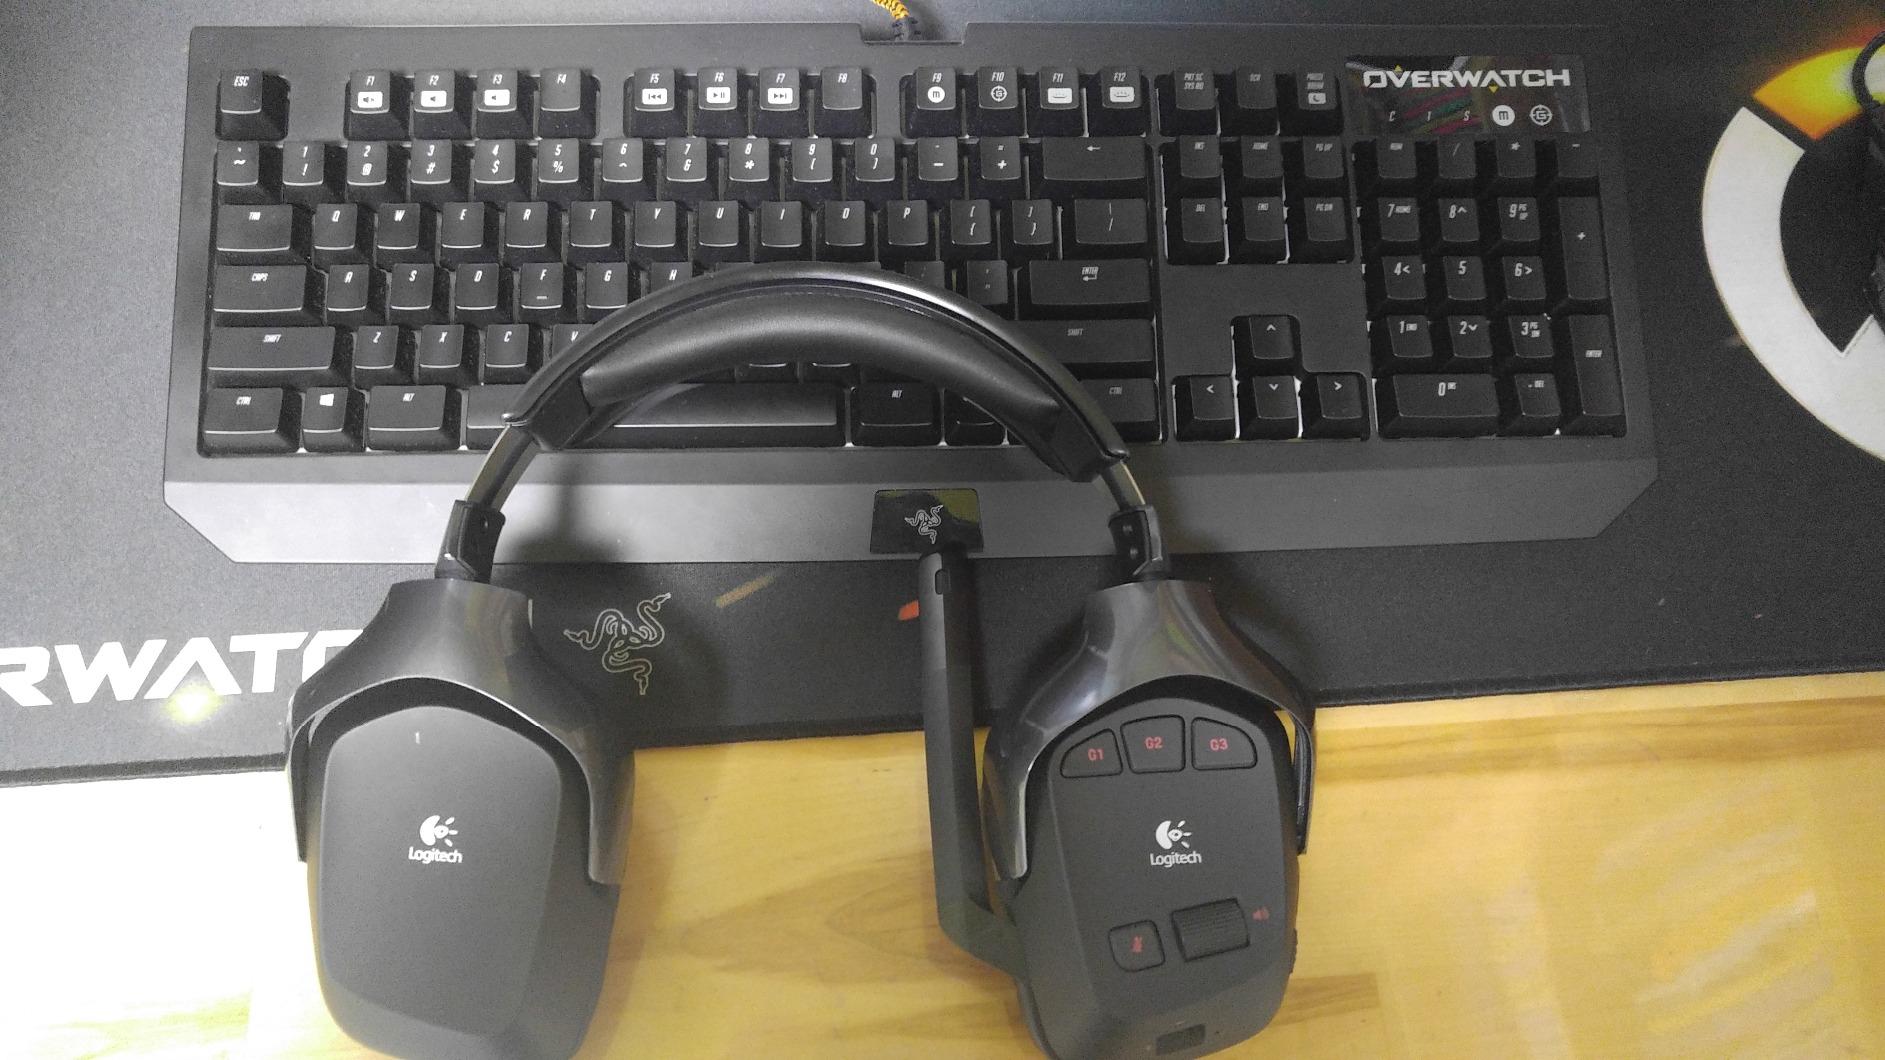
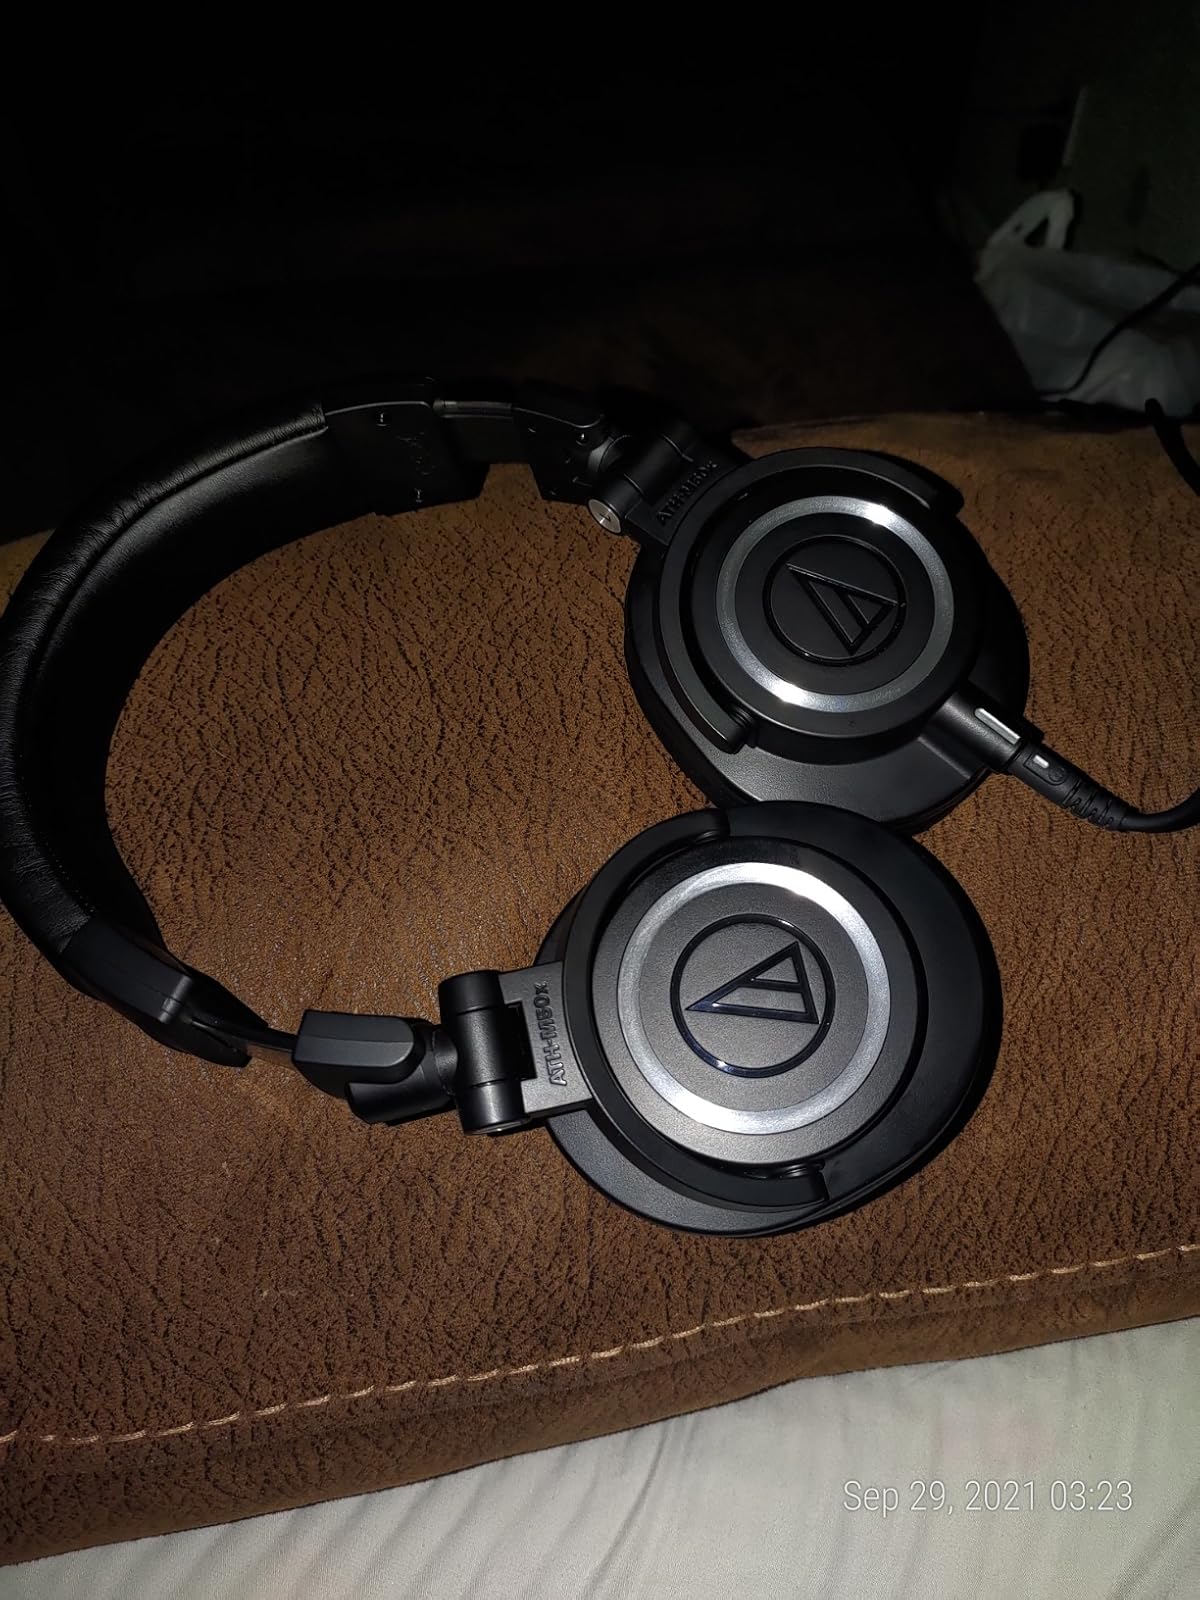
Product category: headphones
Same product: no